Foreign policy of Charles de Gaulle

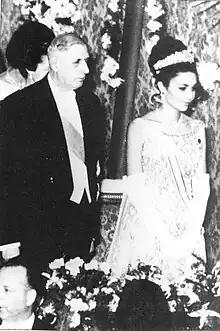
Iranian Empress Farah Pahlavi meeting with Charles de Gaulle in France, 1961

De Gaulle, who in spite of recent history admired Germany and spoke excellent German, as well as English, established a good relationship with the aging West German Chancellor Konrad Adenauer—culminating in the Elysee Treaty in 1963—and in the first few years of the Common Market, France's industrial exports to the other five members tripled and its farm export almost quadrupled. The franc became a solid, stable currency for the first time in half a century, and the economy mostly boomed. Adenauer however, all too aware of the importance of American support in Europe, gently distanced himself from the general's more extreme ideas, wanting no suggestion that any new European community would in any sense challenge or set itself at odds with the US. In Adenauer's eyes, the support of the US was more important than any question of European prestige. Adenauer was also anxious to reassure Britain that nothing was being done behind its back and was quick to inform British Prime Minister Harold Macmillan of any new developments.